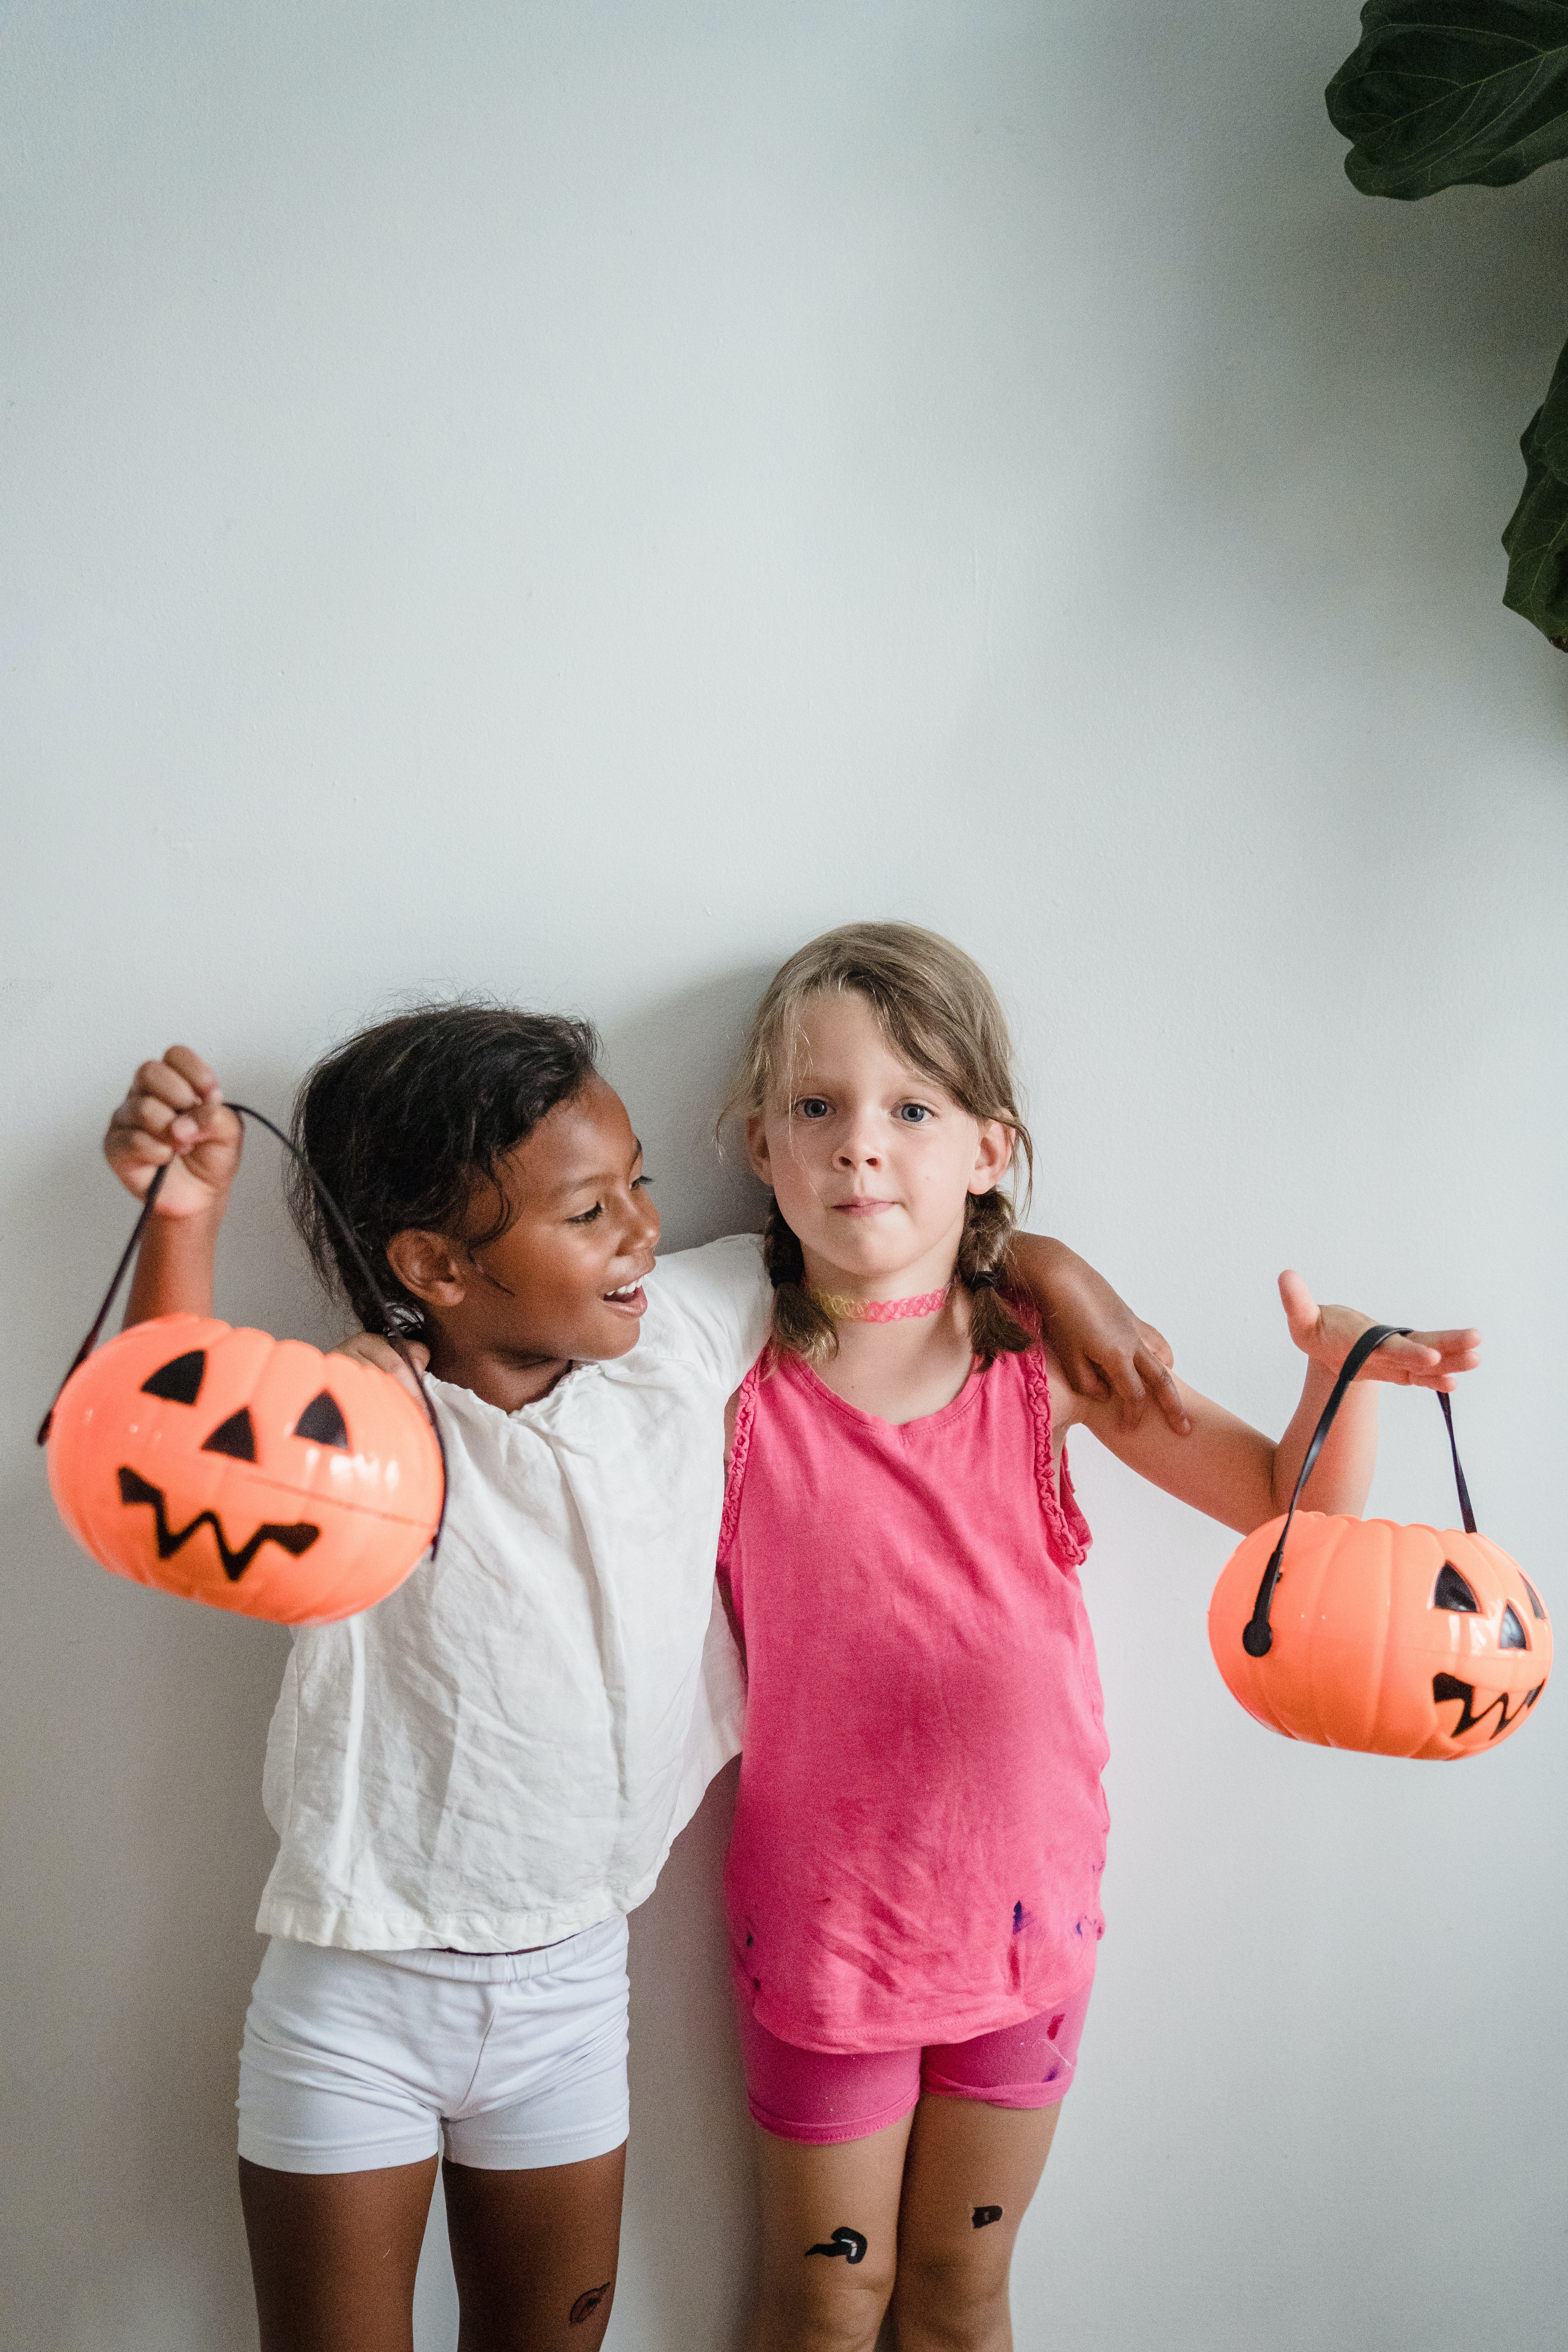
halloween